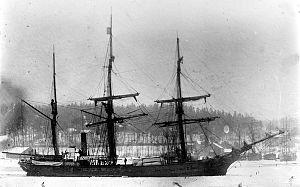
Le SY Morning est un bateau connu pour son rôle en tant que navire de ravitaillement de l'expédition Discovery en Antarctique. Il y a fait deux voyages.